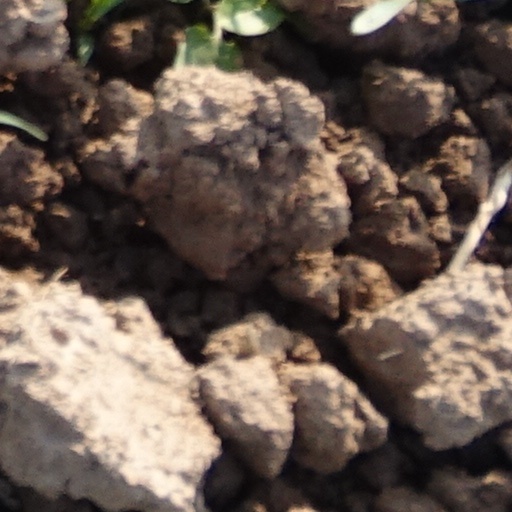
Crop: wheat